Steyning Line

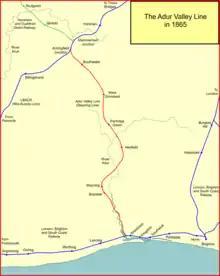
System map of the Adur Valley Railway line (Steyning Line)

This was a viable proposal, in opposition to the London and Brighton Railway's plans for a line from the London and Croydon Railway at Norwood, running through Redhill, Three Bridges and Haywards Heath. At the time Parliament was unwilling to authorise more than one main line in any particular part of the country, and in fact it was the London and Brighton Railway that was authorised to build its line. A branch from Brighton to Shoreham was included in the authorisation, and it was opened on 12 May 1840, in advance of the Brighton main line which followed on 21 September 1841. The Shoreham branch was progressively extended westwards, reaching Portsmouth in 1847.